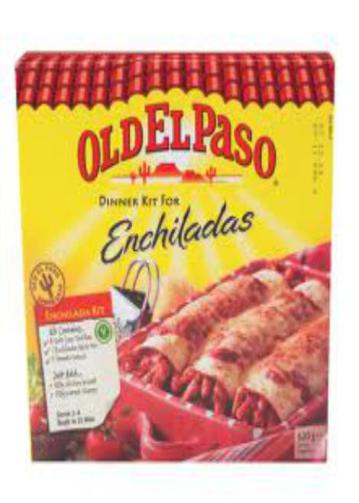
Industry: Food